Christmas in Italy

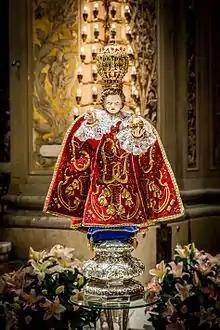
Bambino Gesù di Arenzano

The tradition of the Christmas tree, of Germanic origin, was also widely adopted in Italy during the 20th century. It seems that the first Christmas tree in Italy was erected at the Quirinal Palace at the behest of Queen Margherita, towards the end of the 19th century.